Loakan Airport

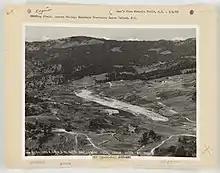
Aerial view of landing field at Loakan Valley, circa 1930s

The airport was built in 1934 by the American colonial government. On March 15, 1941, the first flight of Philippine Airlines performed by a Beechcraft Model 18 from Manila's Nielson Field landed at the airport. In December 1941, during the Japanese occupation of the Philippines, the airfield was occupied by the 9th Regiment of the Imperial Japanese Army. The area was recaptured by the United States Army in April 1945.